Style (2001 film)

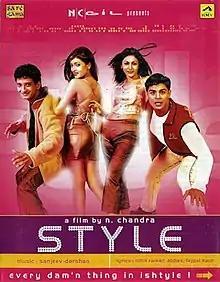
Release poster

Style is a 2001 Indian Hindi language comedy/suspense film directed by N. Chandra. The film stars Sharman Joshi and Sahil Khan. A sequel titled "Xcuse Me" was released in 2003.